Gene Puerling

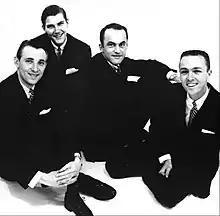

During late 1950's and early 1960's, the Hi-Lo's appeared on television with Frank Sinatra, Benny Goodman and other stars and toured with Judy Garland. Puerling wrote and arranged for the Hi-Los releasing numerous singles and several albums for the Columbia label 1956 thru 1961; his collaboration with Les Brown's staff arranger Frank Comstock are most notable. Columbia discontinued the contract with the group and in 1962 the Hi-Lo's were signed to Sinatra's new Reprise record label. Puerling's vocal arrangements are featured on two Reprise releases of American folk songs and bossa nova music. His vocal arrangements can also be heard on commercial television advertisements during this time for Hertz Rent a Car, Muriel Cigars and other companies. The popularity and advent of rock 'n' roll hastened the Hi-Lo's split in late 1964; like other older, traditional vocal groups they had fallen out of vogue as a commercial entity. By that time, groups like The Beach Boys and The Beatles with much simpler vocal harmonies appealed to a younger generation of pop listeners.